Joe Carey

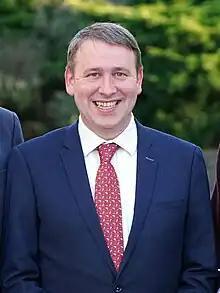
Carey in 2019

Joseph Carey (born 24 June 1975) is an Irish former Fine Gael politician who served as a Teachta Dála (TD) for the Clare constituency from the 2007 general election, until his resignation on medical grounds in August 2024.